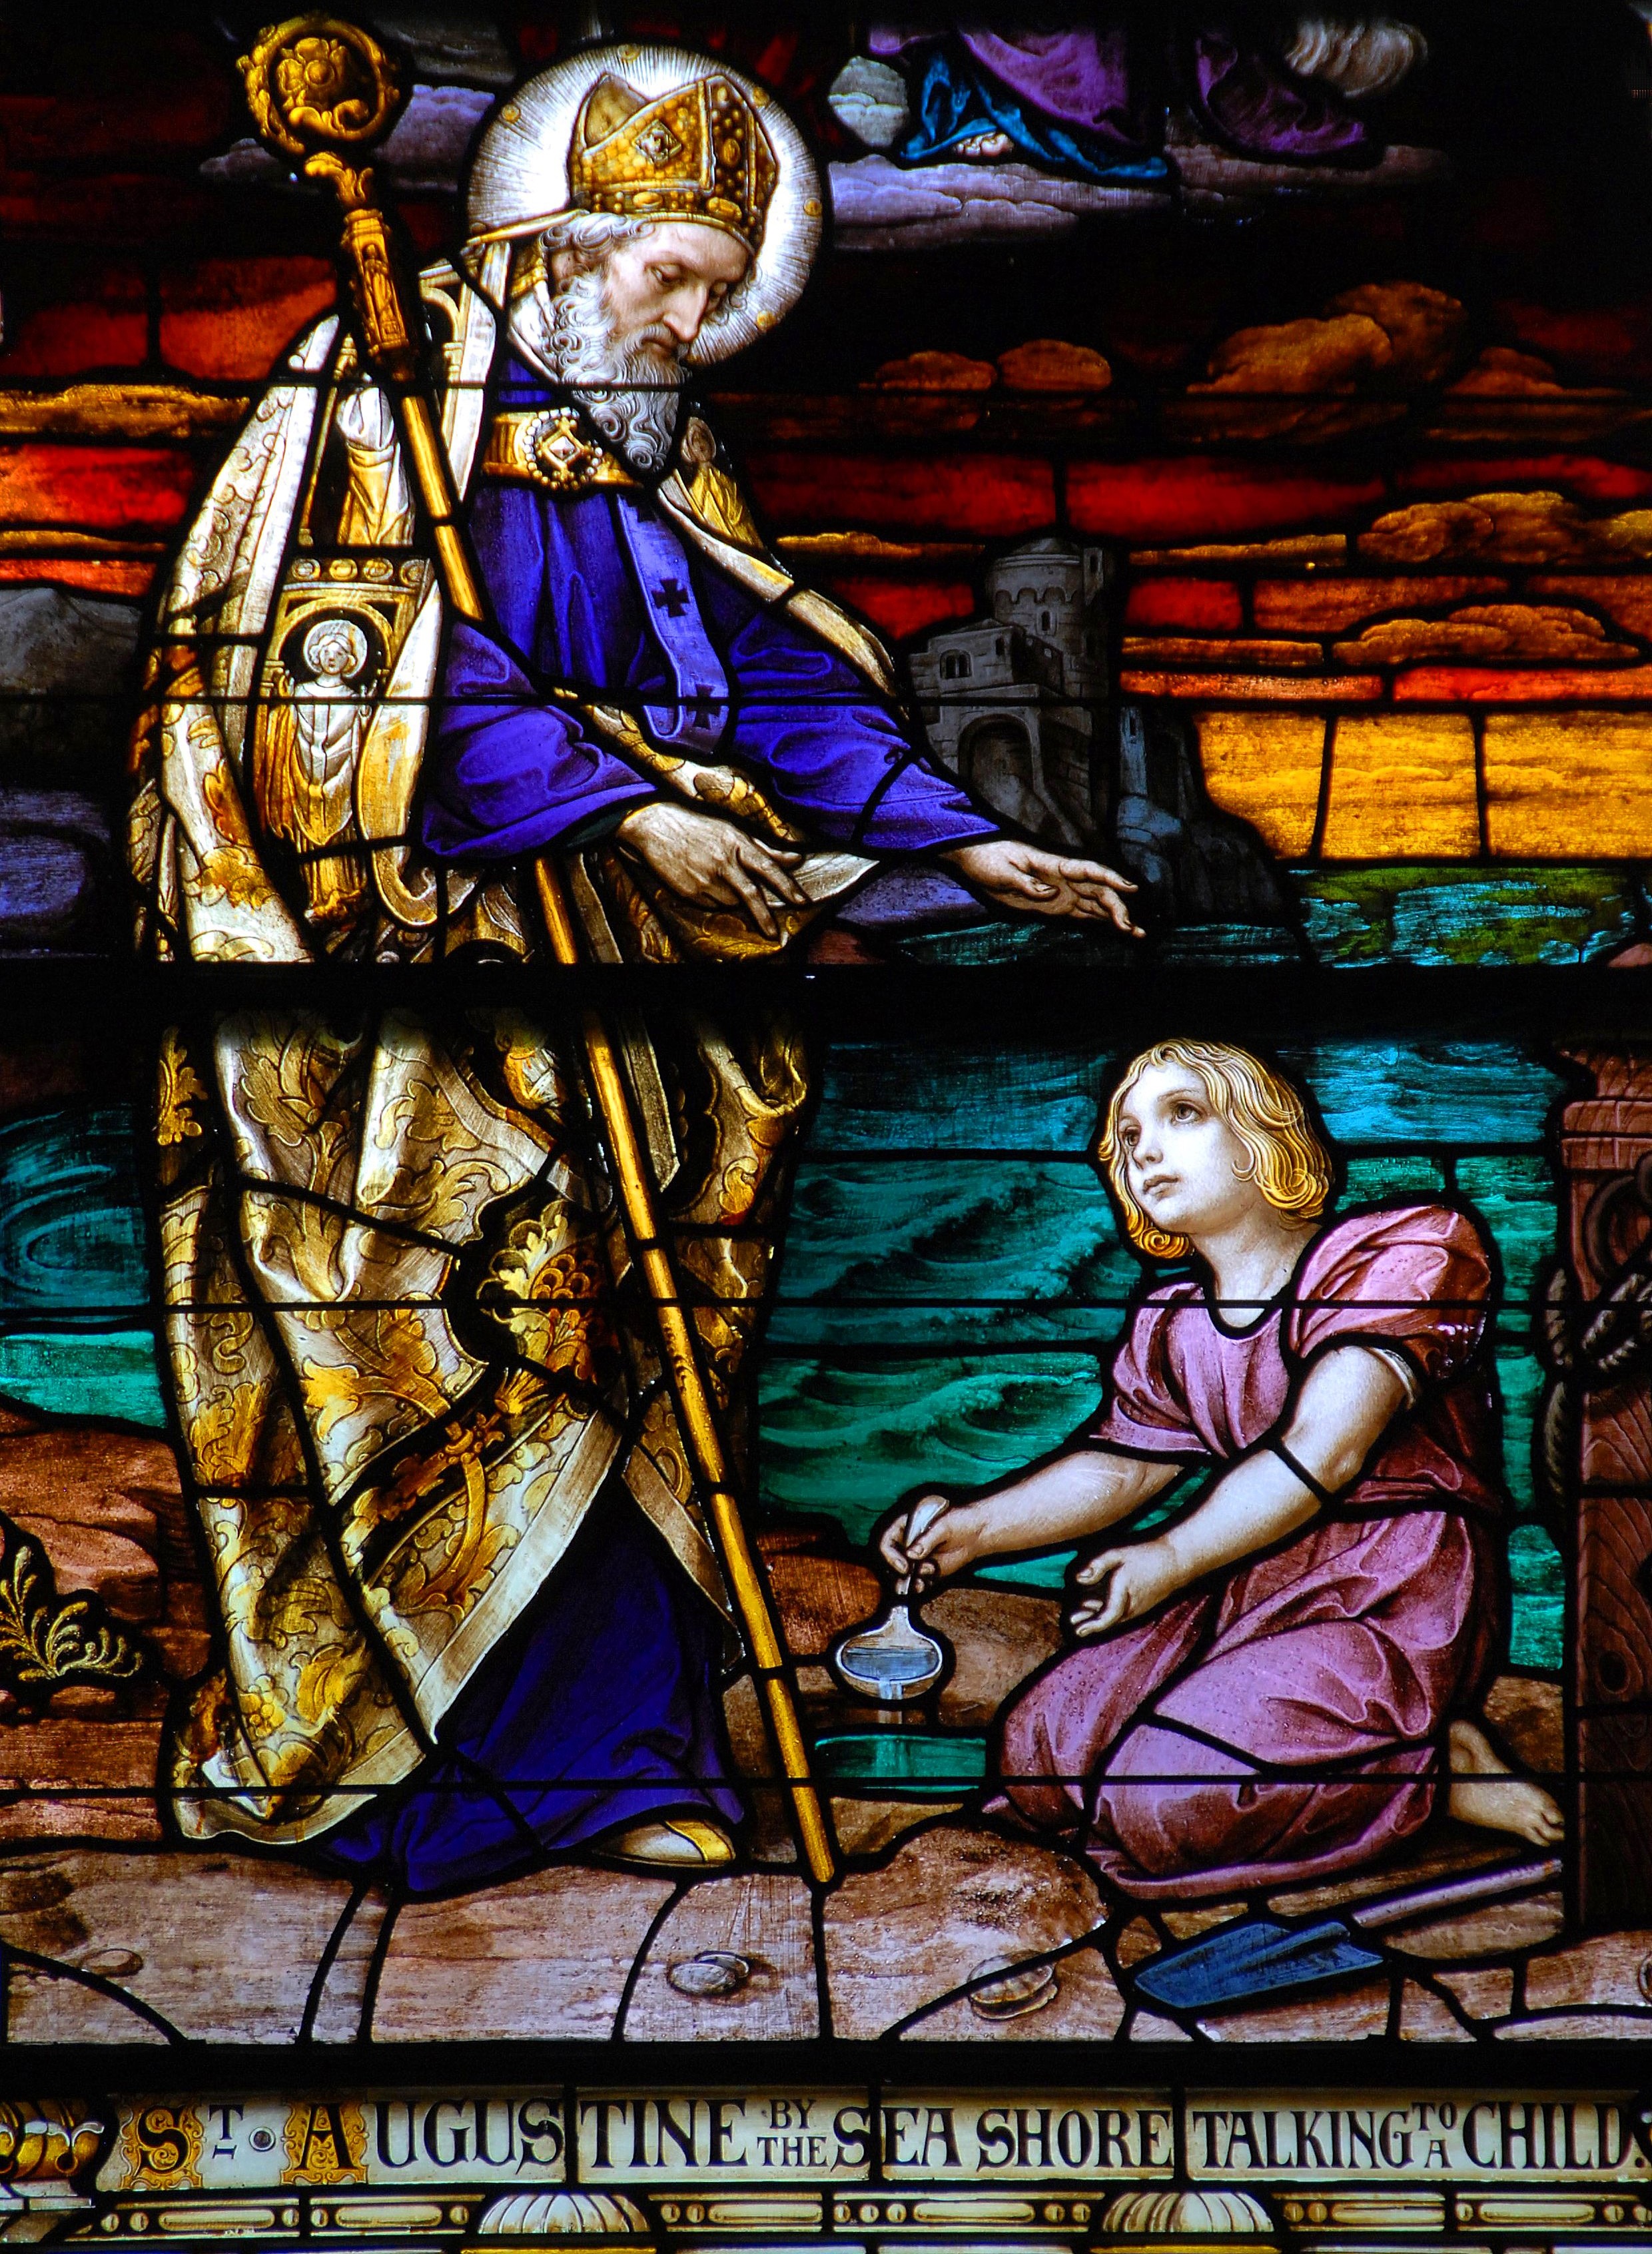
window, glass, celebration, symbol, artistic, religion, church, colorful, christian, material, stained glass, religious, art, faith, everlasting, holy, spirit, believe, belief, st augustine, stain glass